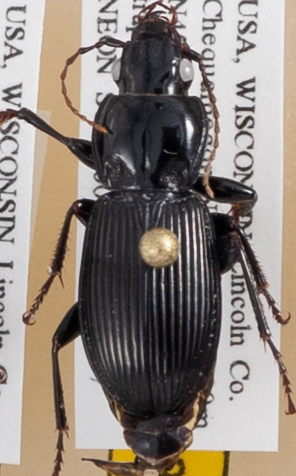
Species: Pterostichus novus
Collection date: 2018-08-07
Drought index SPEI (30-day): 0.48
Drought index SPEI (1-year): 0.142
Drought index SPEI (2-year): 2.01